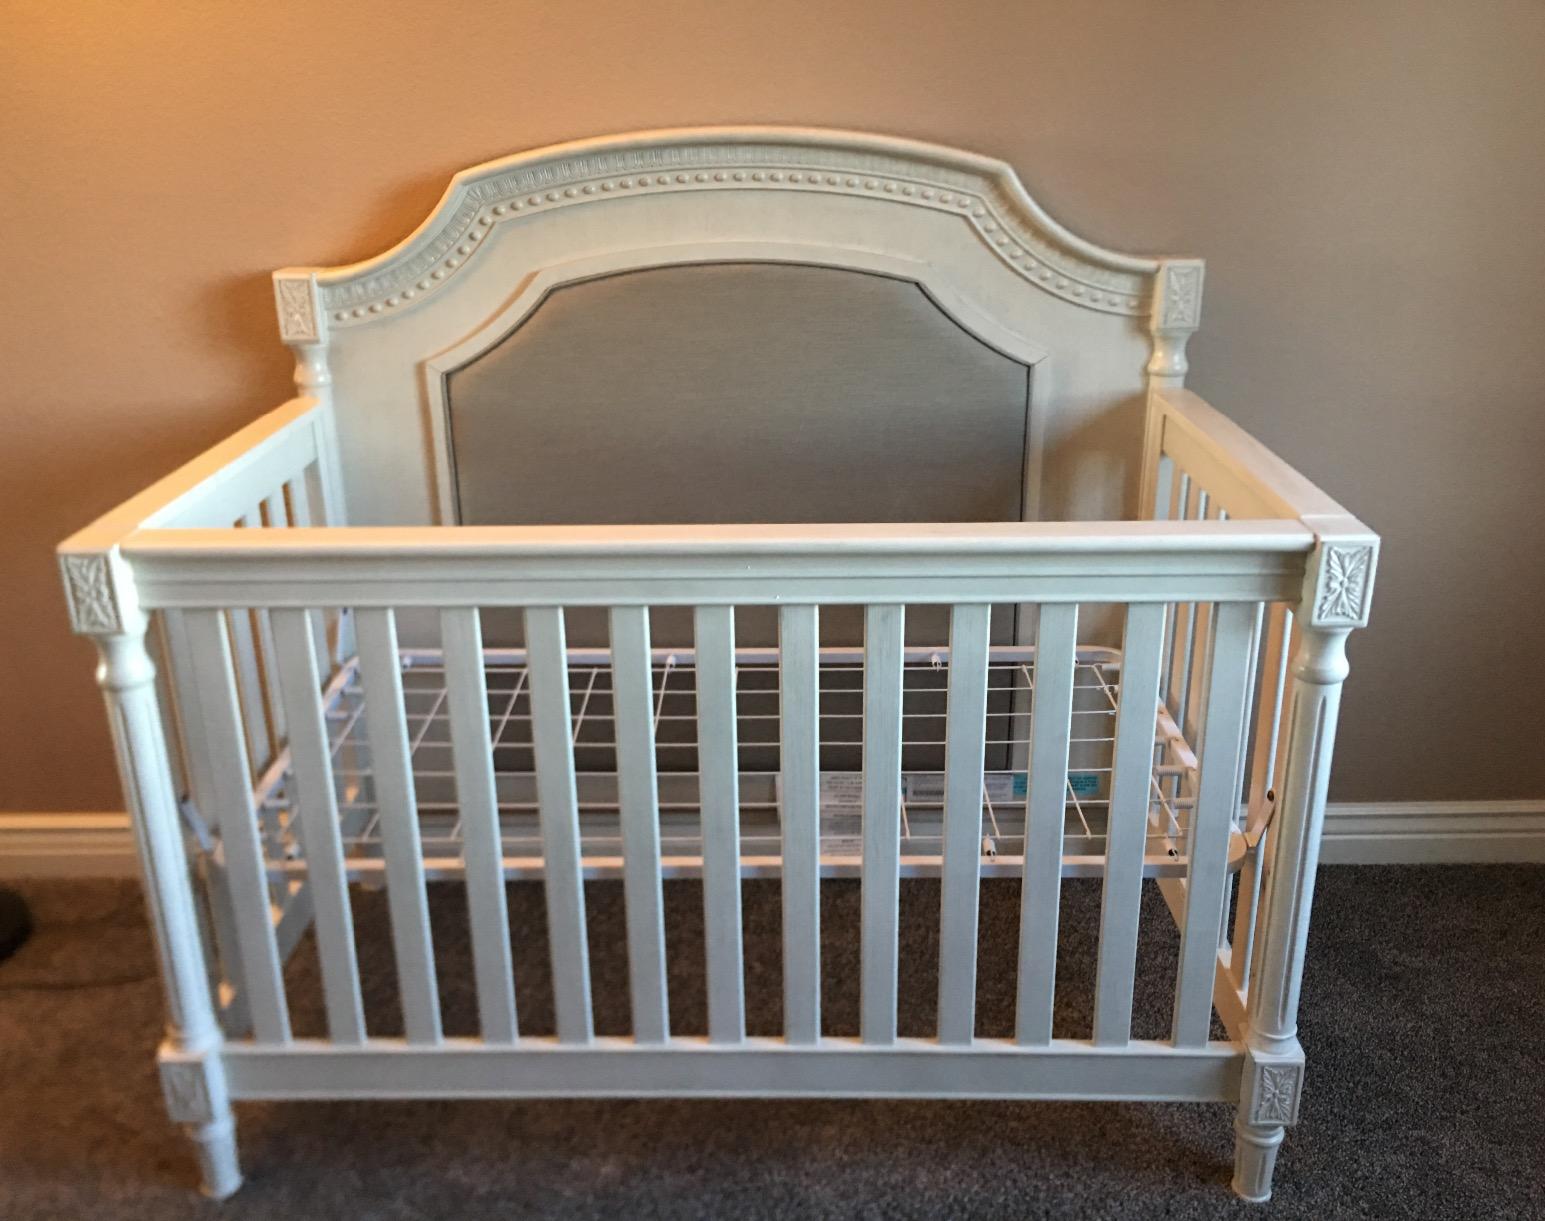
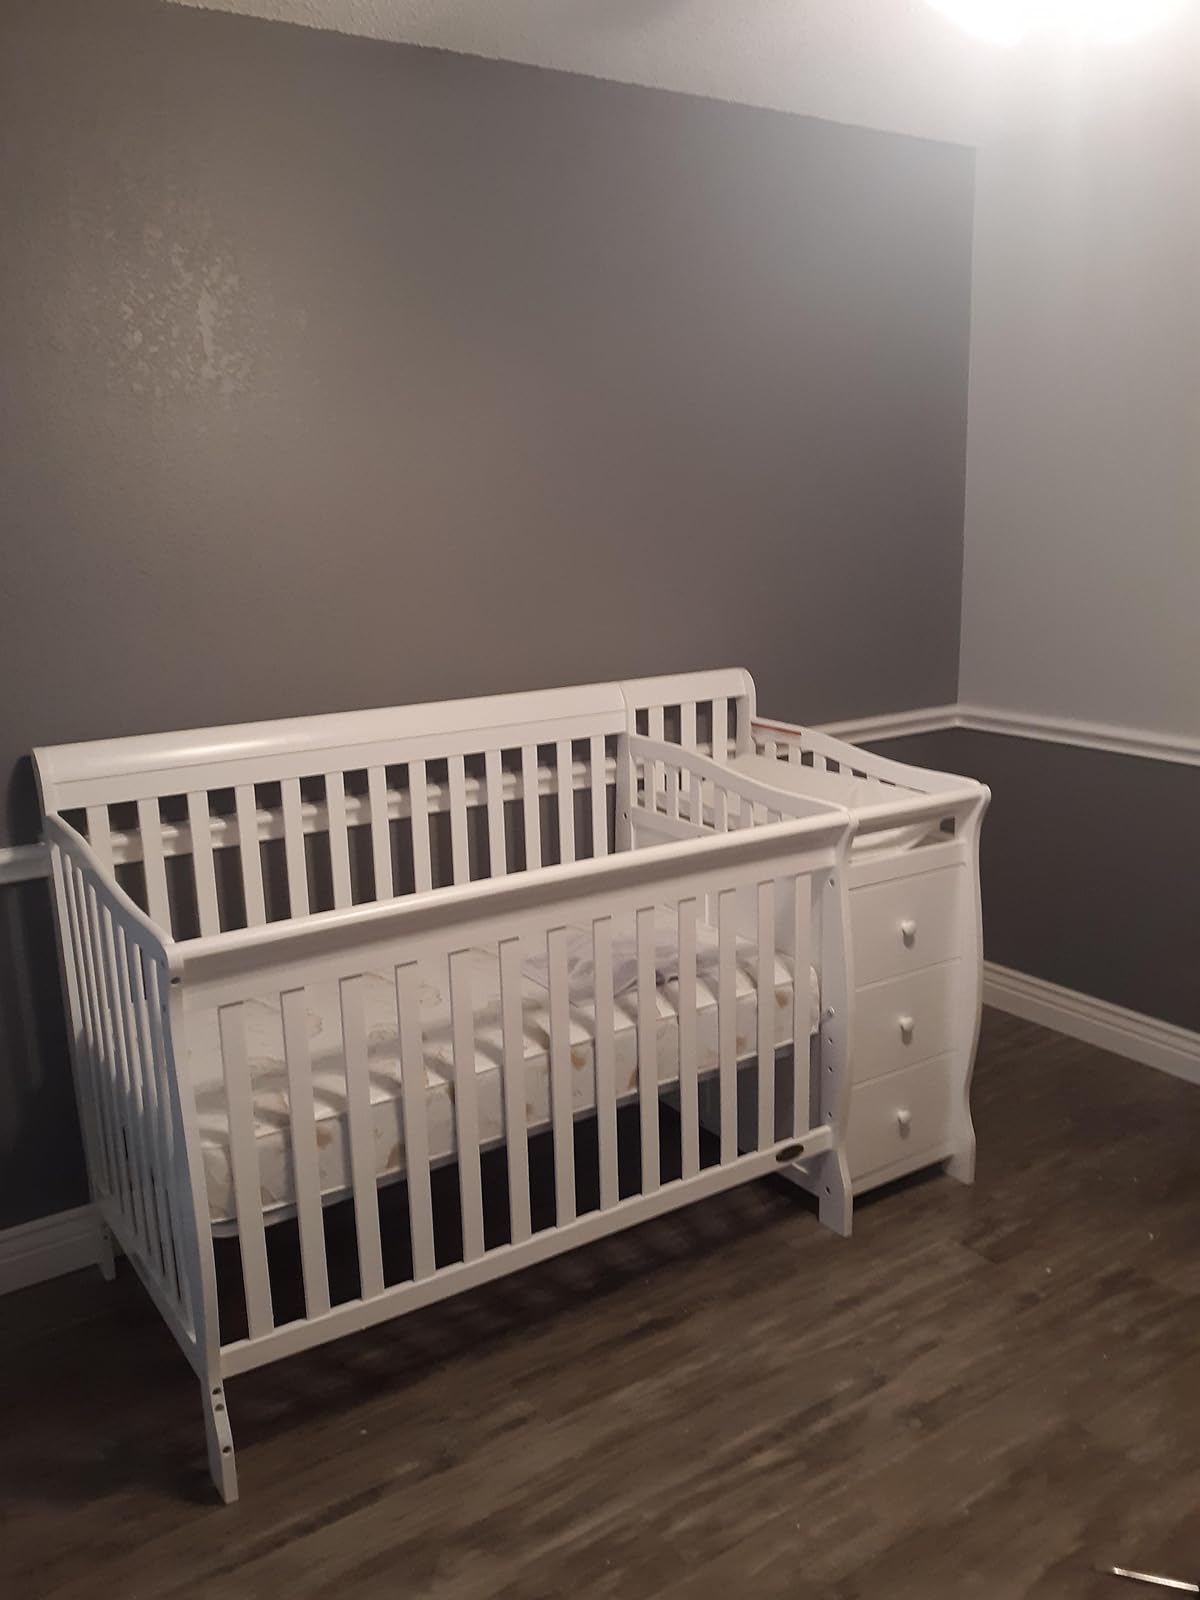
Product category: products_crib
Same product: no